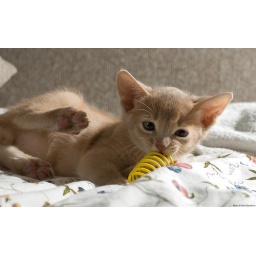
The plastic springs are the best cat toys ever, loved by both big and small cats.